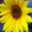
Label: sunflower